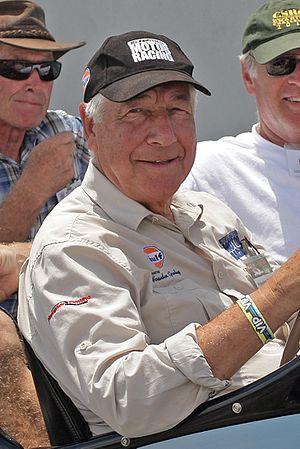
James Howden Ganley est un ancien pilote automobile néo-zélandais. Il a notamment pris le départ de 35 Grands Prix de Formule 1 entre 1971 et 1974. Ganley a inscrit un total de 10 points en championnat du monde. Sa meilleure qualification est une quatrième place sur la grille lors du Grand Prix d'Italie 1971 et son meilleur résultat est une quatrième place obtenue à deux reprises. Son meilleur classement en championnat du monde des pilotes est une douzième place en 1972.